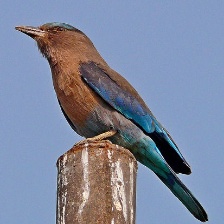
Species: INDIAN ROLLER
Scientific name: CORACIAS BENGHALENSIS